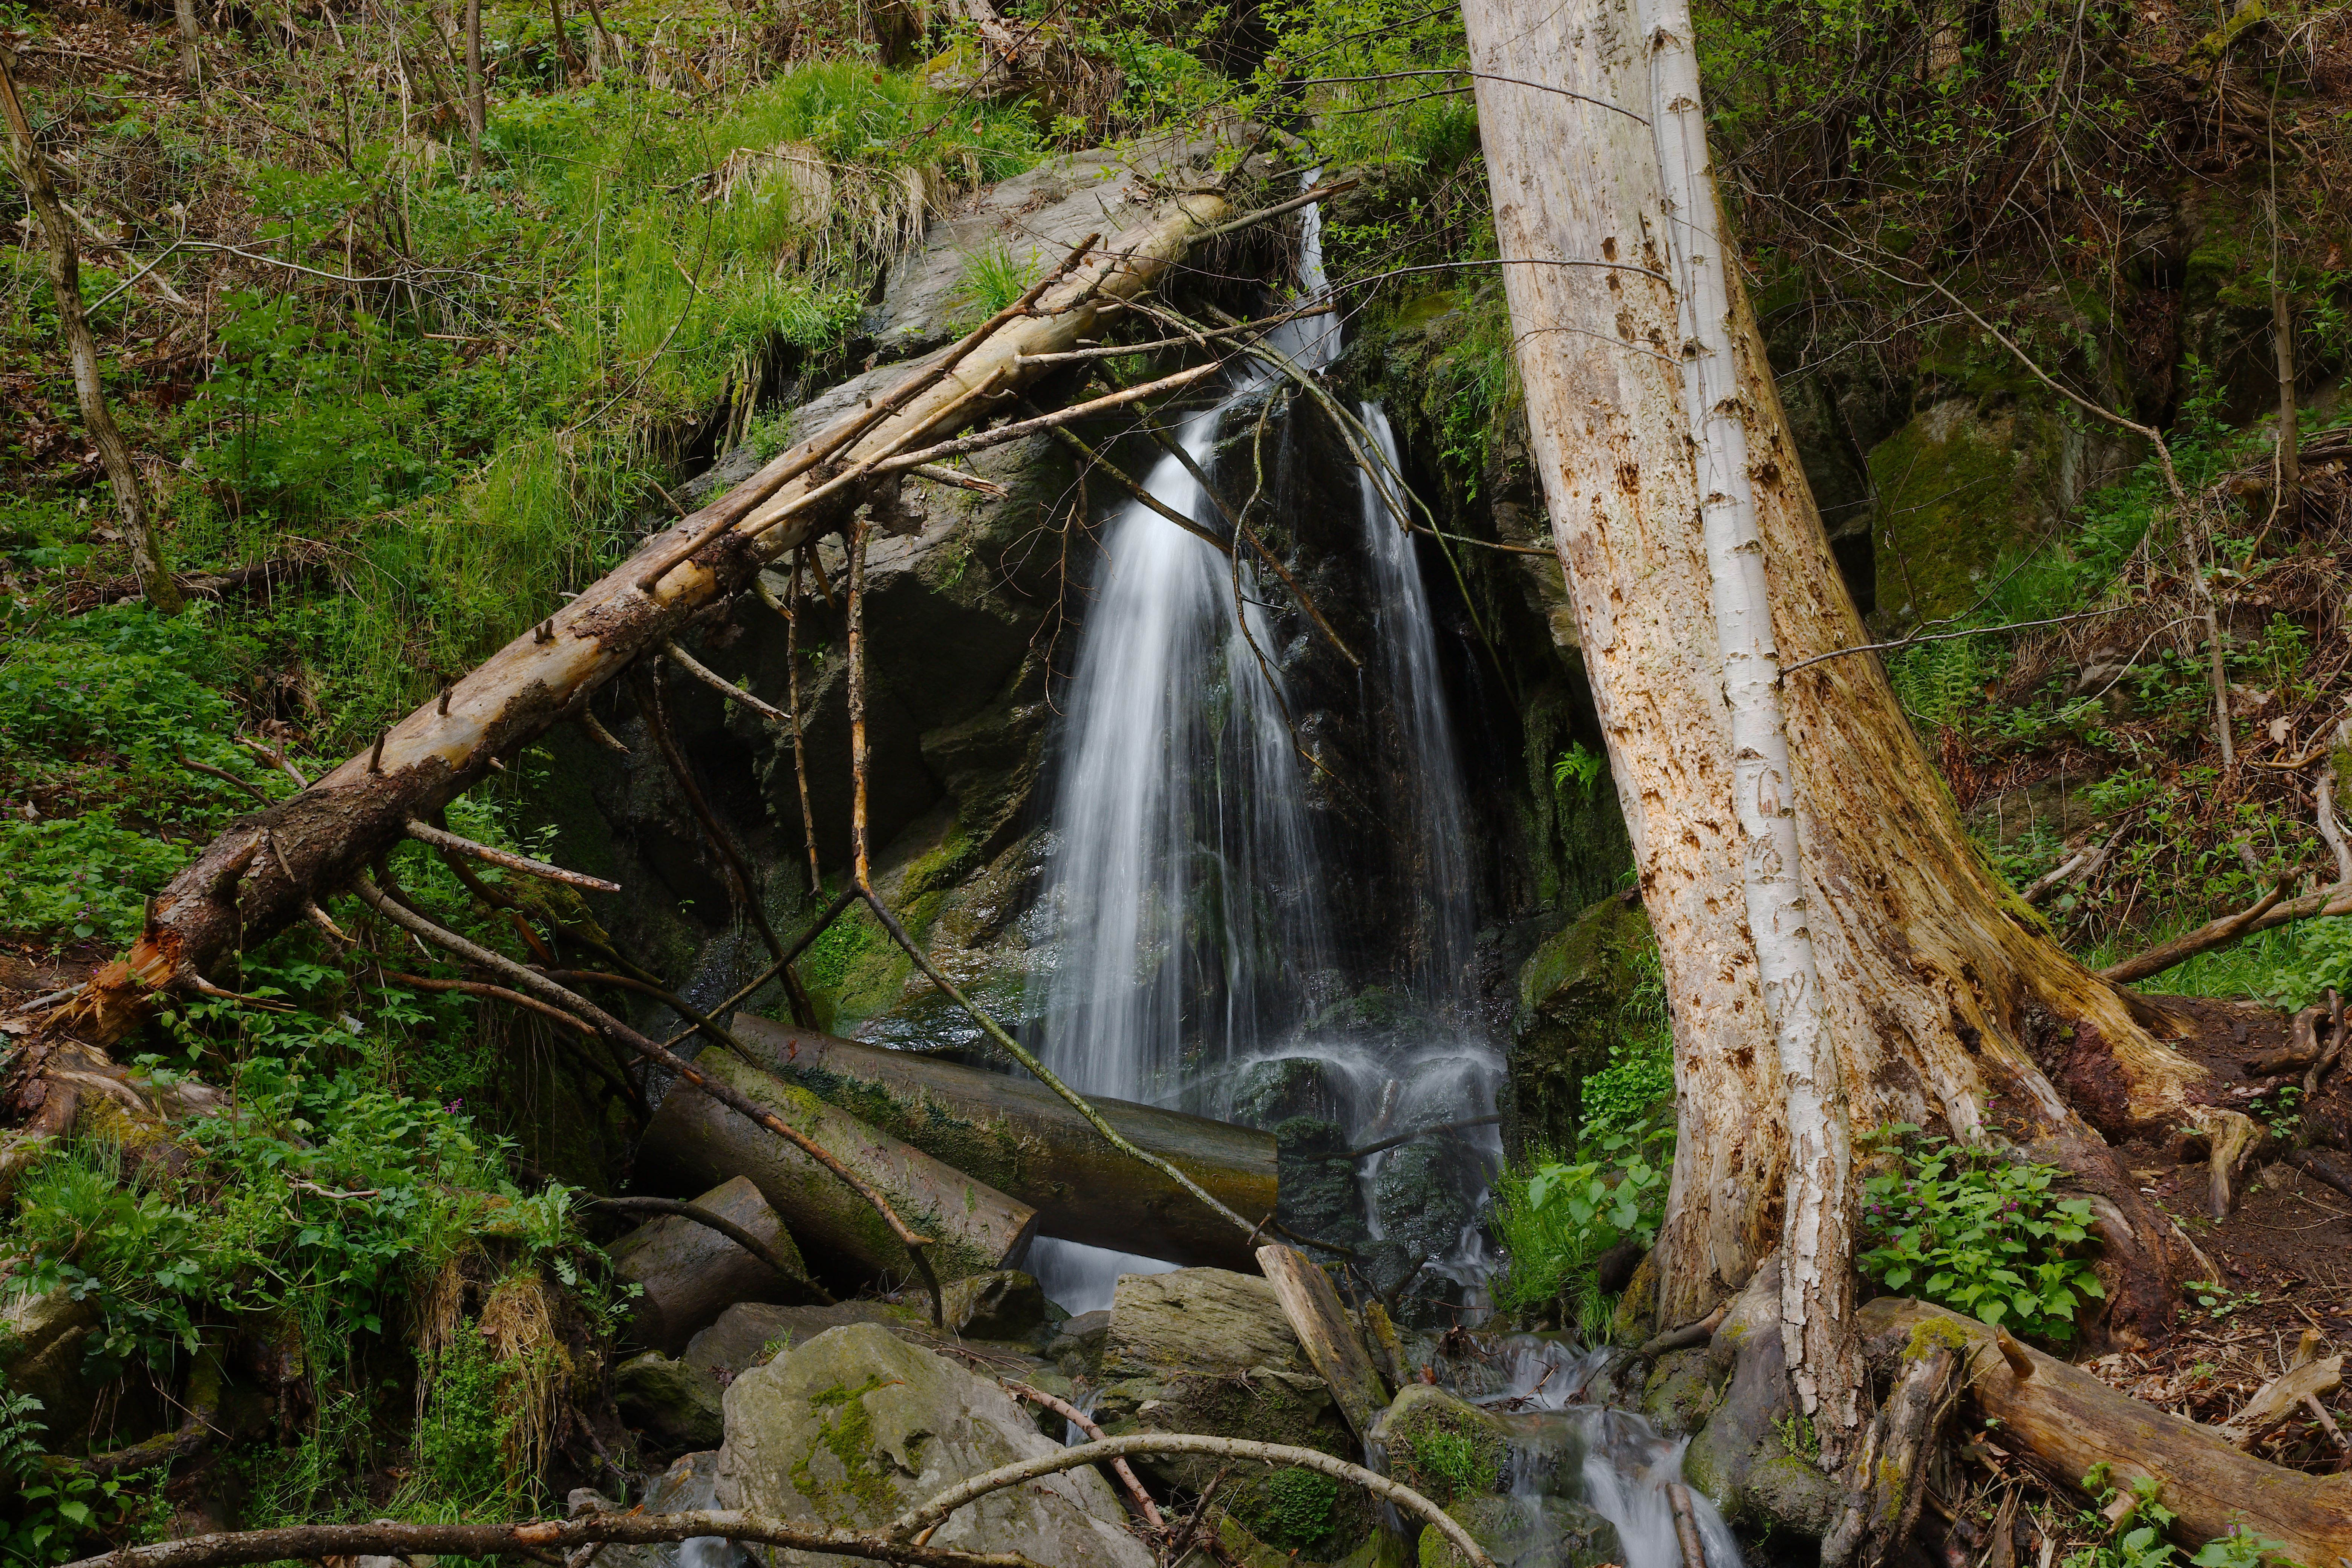
water fall, vodopad, water, plant, plant community, spring, natural landscape, fluvial landforms of streams, branch, wood, waterfall, trunk, chute, watercourse, tree, grass, riparian zone, formation, terrestrial plant, landscape, mountain river, forest, water feature, arroyo, stream, temperate broadleaf and mixed forest, bedrock, woodland, non vascular land plant, mineral spring, jungle, creek, outcrop, rapid, geology, wildlife, old growth forest, riparian forest, rock, tropical and subtropical coniferous forests, stream bed, valdivian temperate rain forest, Northern hardwood forest, rainforest, vascular plant, deciduous, soil, moss, twig, pond, trail, ravine, wetland, river